Miroslav Juhn

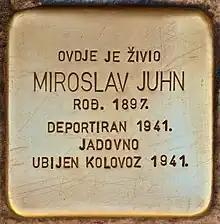
Stolperstein in Zagreb

In 1939 and 1940, he took part in organizing the return of Yugoslav volunteers in the Spanish Civil War. In July 1941, Juhn was arrested and brought to the Jadovno concentration camp, where he was killed in August. Although the communist authorities listed him as a victim of Jadovno, he was officially listed as a victim of the Jasenovac concentration camp.